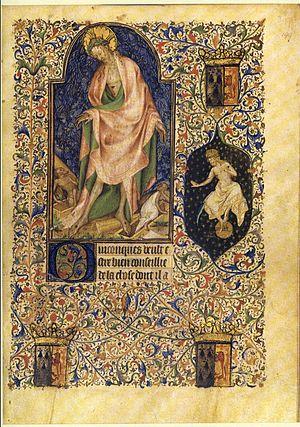
Le livre d'heures dit d'Isabelle Stuart est un livre d'heures médiéval vers 1417 ou 1431 sans doute par l'atelier du maître de Rohan pour Yolande d'Aragon. Il est actuellement conservé au Fitzwilliam Museum de Cambridge. Propriété de la duchesse de Bretagne, Isabelle d'Écosse appelée Isabelle Stuart, elle y a fait ajouter ses armes et a ainsi donné le nom d'usage de ce manuscrit.